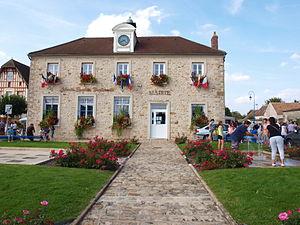
La Grande-Paroisse (Seine-et-Marne, France)
La Grande-Paroisse est une commune française située dans le département de Seine-et-Marne en région Île-de-France.